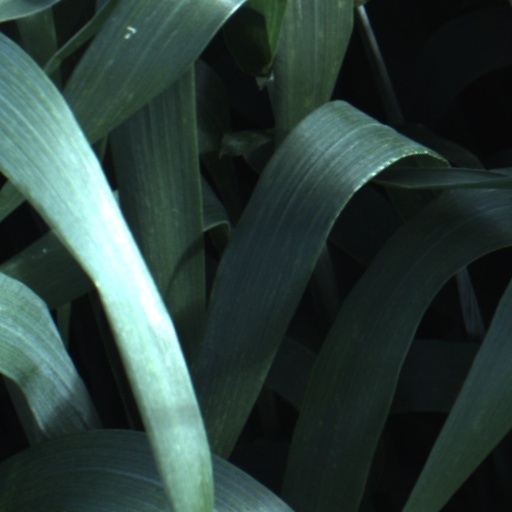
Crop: wheat